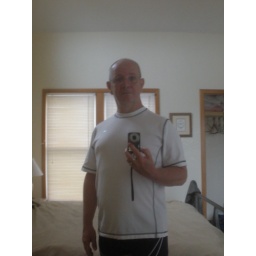
Self photo in the beach house